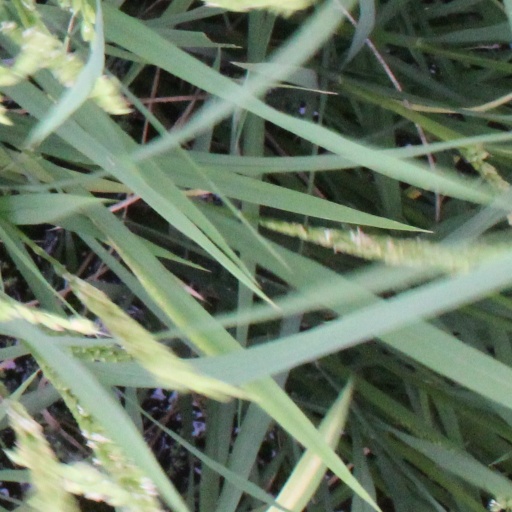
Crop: rice